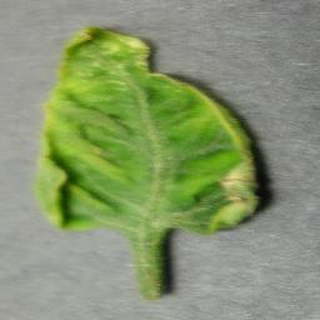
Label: tomato_yellow_leaf_curl_virus